Roman Catholic Archdiocese of Nanjing

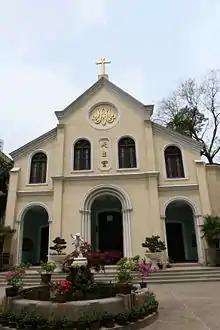
Cathedral of the Immaculate Conception, Nanjing

The Roman Catholic Archdiocese of Nanjing/Nanking is a Roman Catholic diocese of the Catholic Church in China.